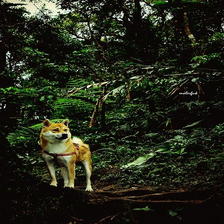
Species: dog
Breed: shiba inu